Little Boy Found (novel)

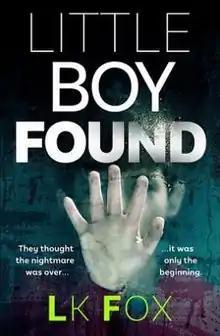
First edition

Little Boy Found is a psychological thriller written by L.K. Fox, a pen name for the author Christopher Fowler, known for writing the series "Bryant and May". "Little Boy Found" was first published on 6 July 2017 as an eBook and then was later released as a paperback. The novel was published by Quercus Books.